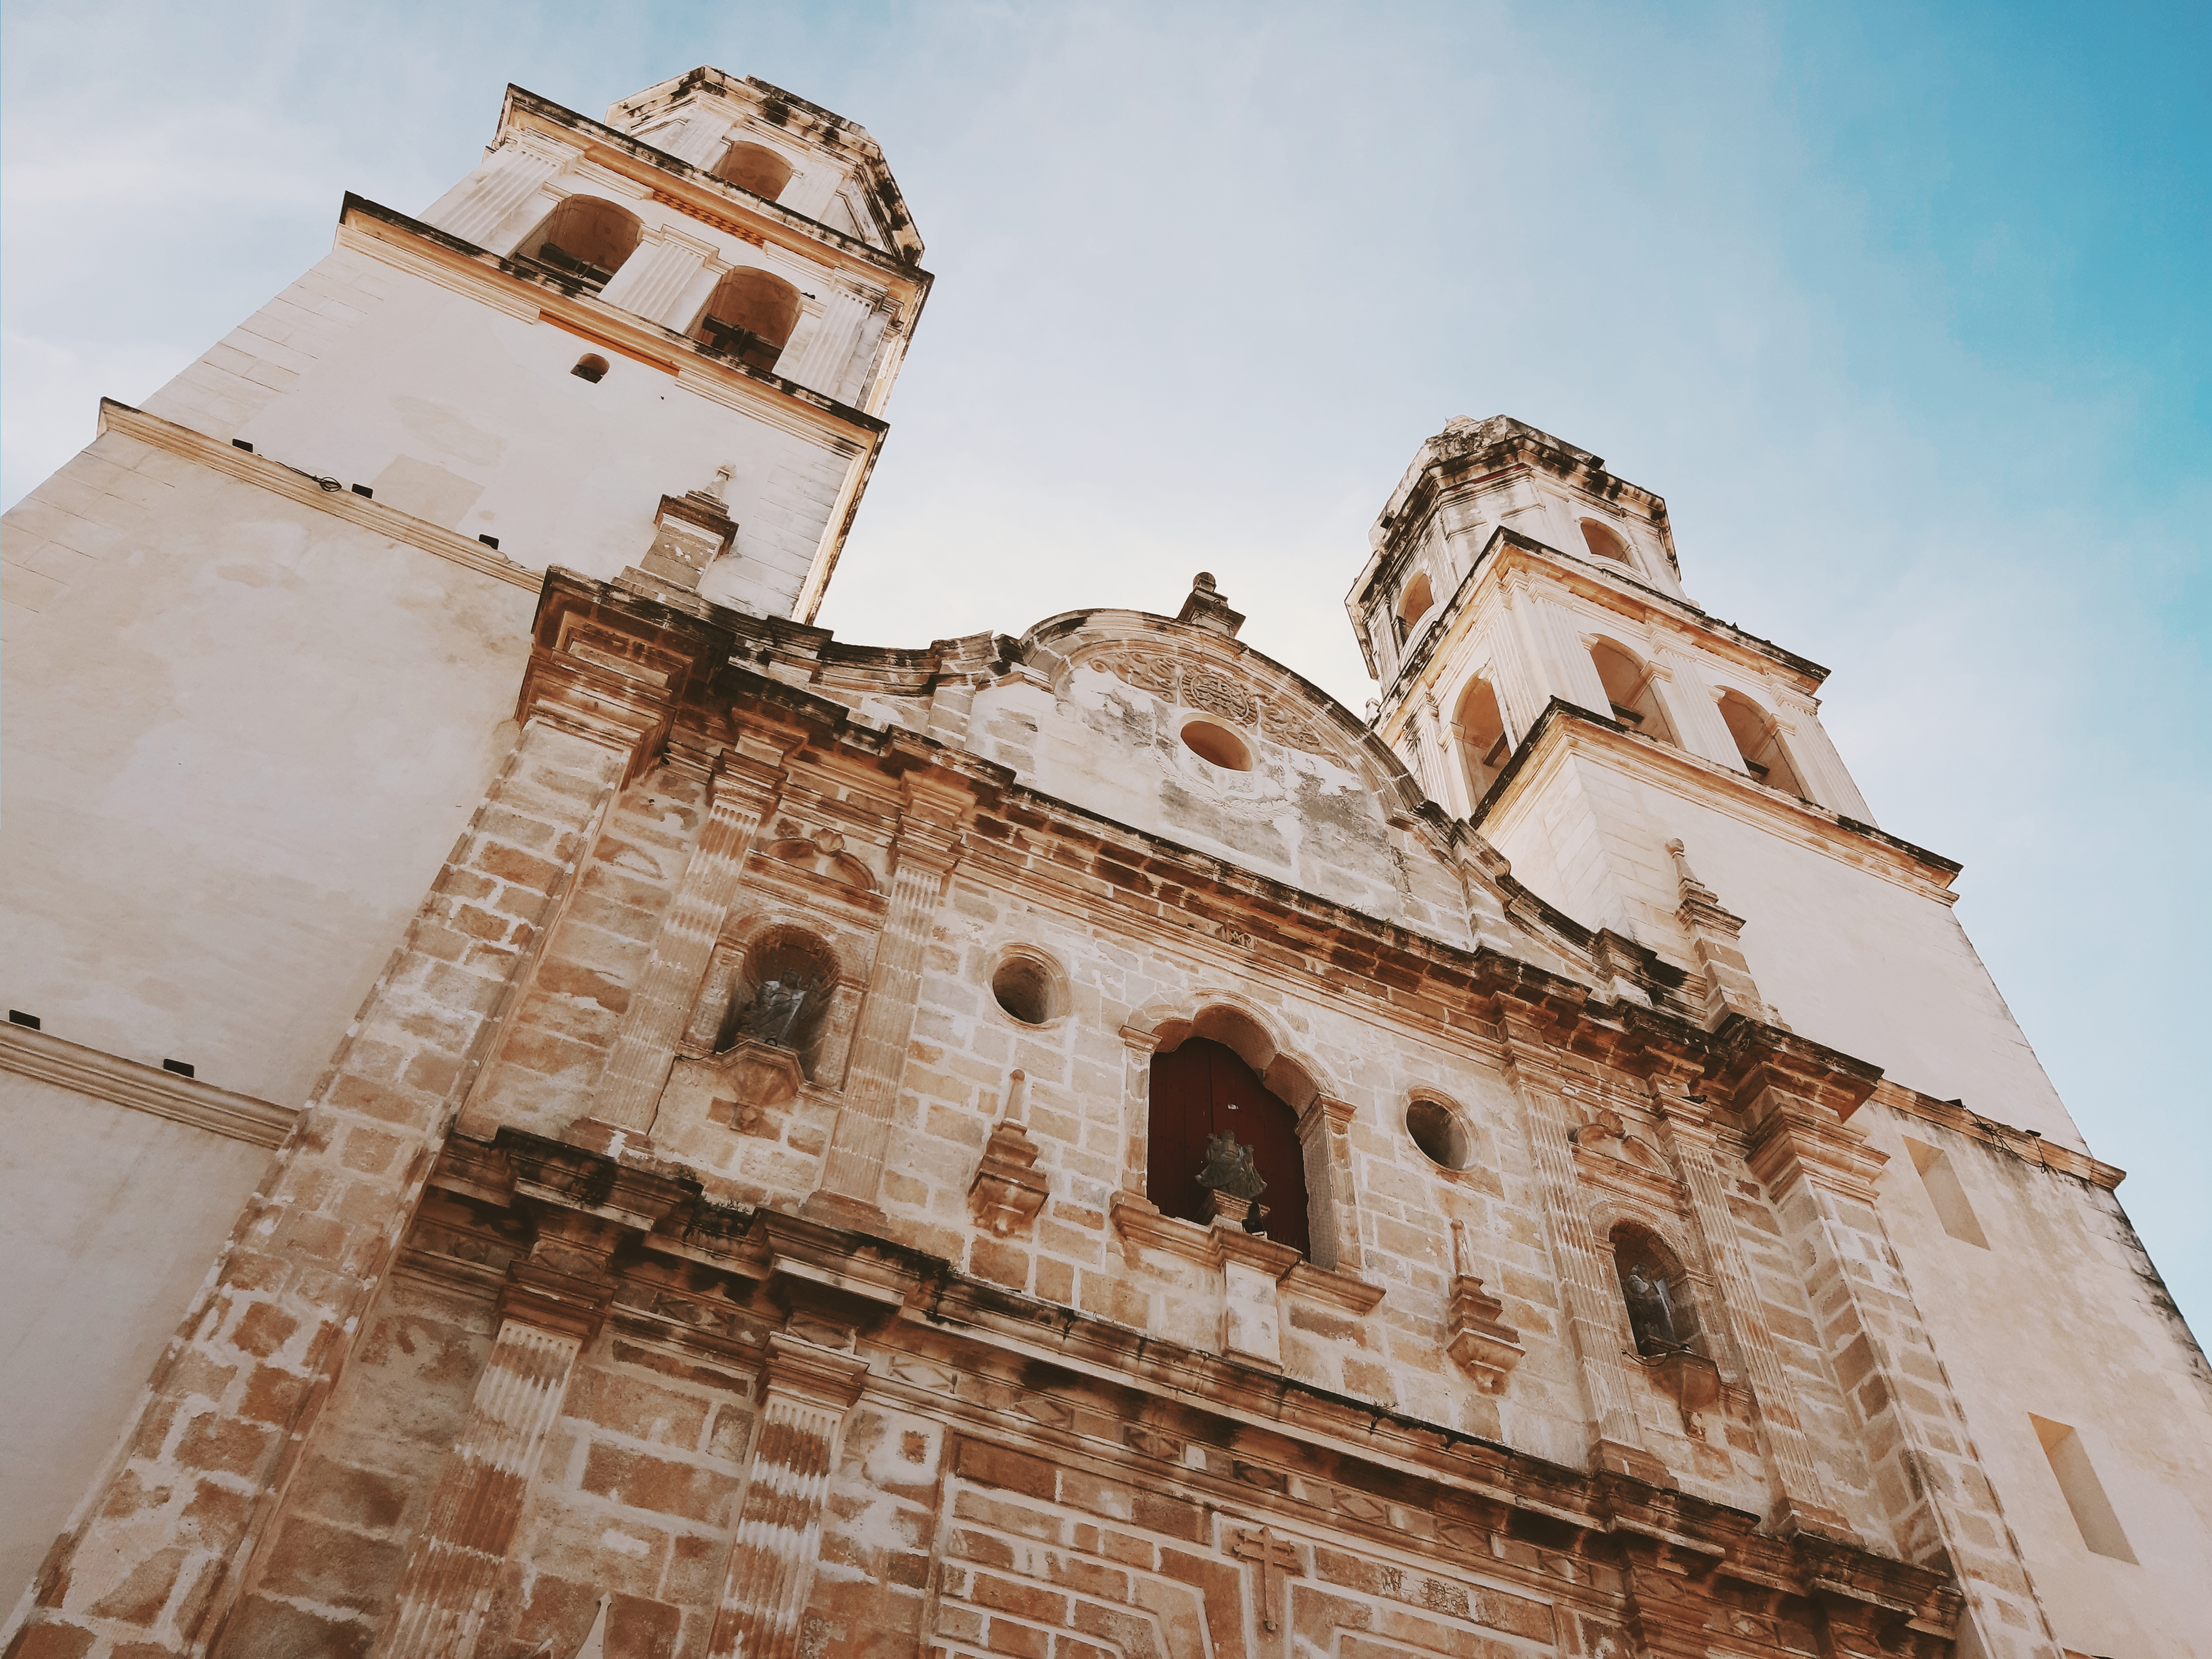
church, sky, urban, organic, building, house, chapel, temple, architecture, historic site, medieval architecture, facade, place of worship, history, stock photography, convent, monastery, ancient history, classical architecture